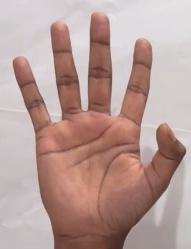
ASL sign: 5